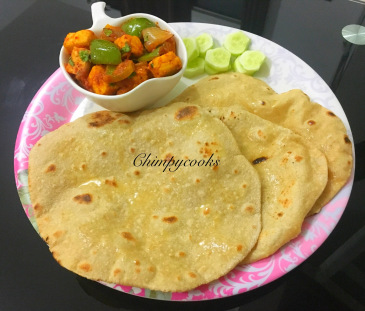
Dish: kadai_paneer